Julie Nixon Eisenhower

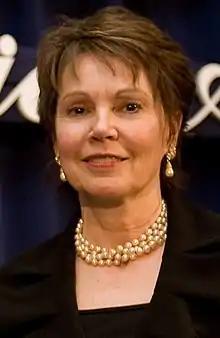
Nixon Eisenhower in 2010

Julie Nixon Eisenhower (born July 5, 1948) is an American author who is the younger daughter of former U.S. president Richard Nixon and his wife, Pat Nixon. Her husband, David, is the grandson of former U.S. president Dwight D. Eisenhower and his wife, Mamie Eisenhower.